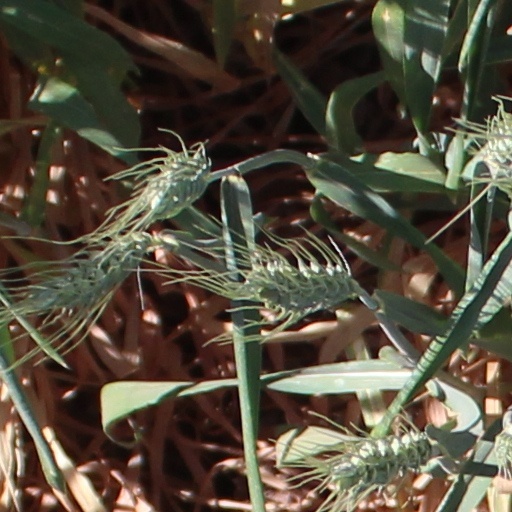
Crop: wheat